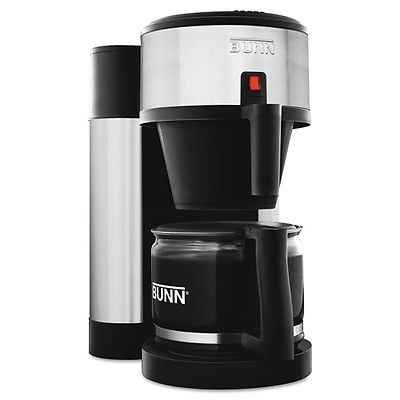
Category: coffee maker